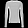
Label: Pullover